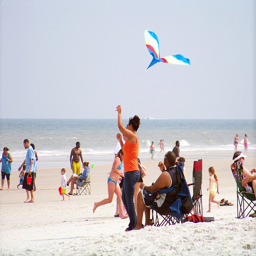
A group of different people enjoying the beach.
The woman is flying a kite on the crowded beach.
A colorful kite is flying over the crowded beach.
A woman flying a kite on a beach around many people.
a person is flying a kite at the beach